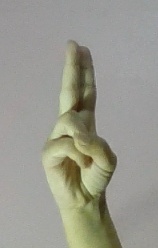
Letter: taa